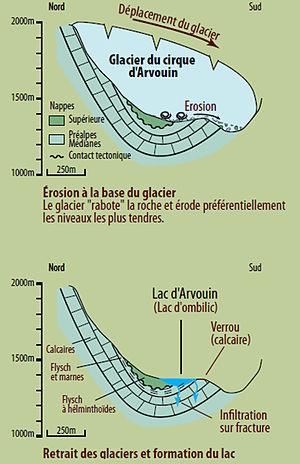
Origine géologique du Lac d'Arvouin
Le lac d'Arvouin se trouve en Haute-Savoie, dans le Val d'Abondance. C'est un petit lac de montagne à 1 670 mètres d'altitude.